Paraguay expedition

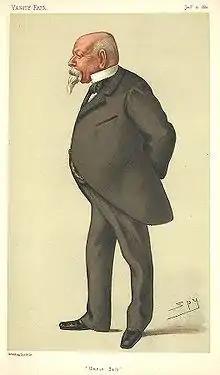
Sam Ward, secretary to the diplomatic mission, was bribed by President López. (An older Ward, 1880.)

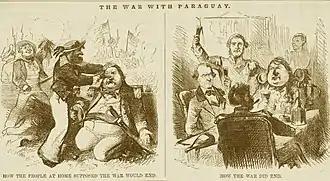
Settlement (cartoon in "Harper's Weekly", 30 April 1859)

Up to that time it was the largest naval expedition ever to leave the United States. It accounted for 25% of the Navy's personnel and operational vessels.